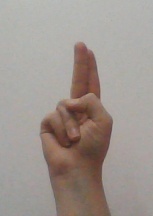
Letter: taa